Simon Molitor

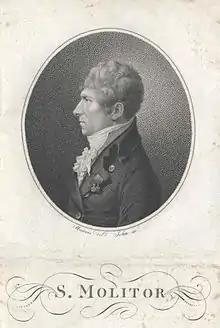
Simon Molitor (1766–1848)

(Alois Franz) Simon (Joseph) Molitor (3 November 1766 – 21 February 1848) was a German-born Austrian composer, guitarist, violinist and music historian – an influential figure both in early 19th-century guitar music and in the development of music history as a subdiscipline of musicology.